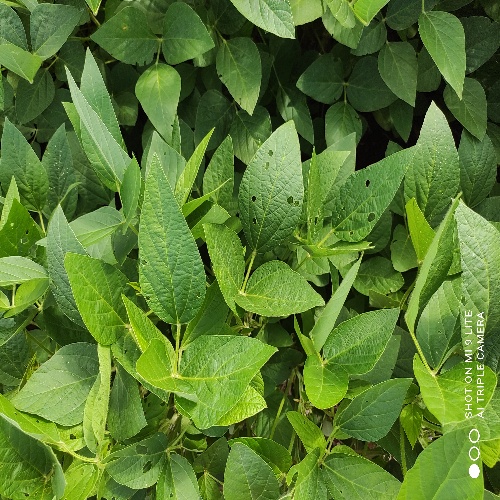
Label: Caterpillar